Banco Santander Argentina

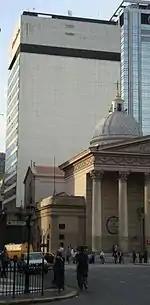
Headquarters in Buenos Aires

Pérez Companc, for whom Banco Río de la Plata financed a number of acquisitions during President Carlos Menem's privatization drive (for significant stakes in Telecom Argentina, freight rail carrier Ferroexpreso Pampeano, electric distributor Transener, gas distributor TGS, and numerous others) ultimately sold a controlling stake in the bank (35%, with an option to buy for another 15%) to Grupo Santander in May 1997 for US$1.1 billion, upon which it was renamed "Banco Río", and listed in the Buenos Aires Stock Exchange. Its most important acquisition during the partnership with Santander was that of Banco Tornquist, among the most traditional names in Argentine banking. Pérez Companc sold his remaining 18.5% share in February 2001 to Merrill Lynch, which later sold their stake to Santander.